Judgement of Solomon

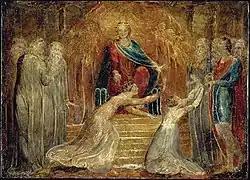
"The Judgment of Solomon" by William Blake in Tempera. Currently, the object is held at the Fitzwilliam Museum.

The common motif in those parallel versions is that the wise judge announces an absurd procedure, which is reasonable in some perverse way: splitting the baby, according to the principle of compromise; or a tug of war, in which one can possibly presume that the true mother will be motivated to pull harder. But the procedure is actually a concealed emotional test, designed to force each woman to decide between her compassion for the baby and her will to win.